Sitar

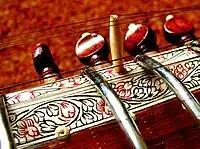
Close-up of the pen work on a "Ravi Shankar style" sitar

A sitar can have 18, 19, 20, or 21 strings; 6 or 7 of these run over curved, raised frets and are played strings; the remainder are sympathetic strings ("tarb", also known as "taarif" or "tarafdaar"), running underneath the frets and resonating in sympathy with the played strings. These strings are generally used to set the mood of a raga at the beginning of a presentation. The frets, which are known as or thaat, are movable, allowing fine tuning. The played strings run to tuning pegs on or near the head of the instrument, while the sympathetic strings, which have a variety of different lengths, pass through small holes in the fretboard to engage with the smaller tuning pegs that run down the instrument's neck.